Middletown, New York

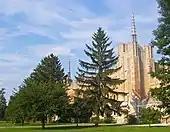
Twin Towers Middle School

At the 2000 census, there were 25,388 people, 9,466 households and 5,963 families residing in the city. The population density was . There were 10,124 housing units at an average density of . The racial make-up of the city was 68.68% White, 15.13% African American, 0.75% Native American, 1.69% Asian, 0.03% Pacific Islander, 9.33% from other races and 4.40% from two or more races. Hispanic or Latino of any race were 25.11% of the population. 34.0% of households had children under the age of 18 living with them, 40.0% were married couples living together, 16.7% had a female householder with no husband present, and 37.0% were non-families. 30.0% of all households were made up of individuals, and 12.3% had someone living alone who was 65 years of age or older. The average household size was 2.62 and the average family size was 3.27.